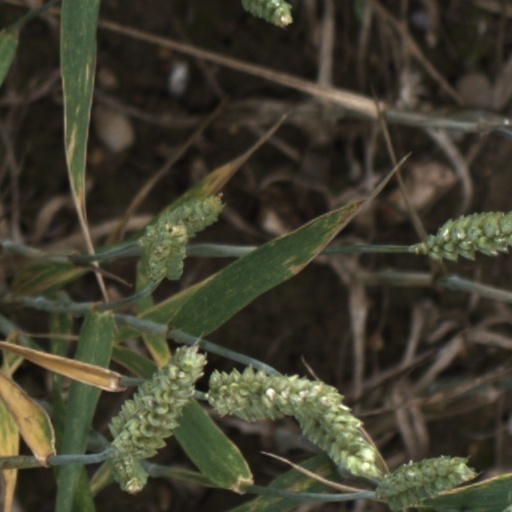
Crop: wheat